Manuel Noriega

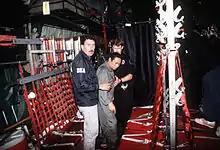
Noriega being escorted onto a U.S. Air Force aircraft by agents from the U.S. Drug Enforcement Administration (DEA) on January 3, 1990

Noriega received several warnings about the invasion from individuals within his government; though he initially disbelieved them, they grew more frequent as the invasion drew near, eventually convincing Noriega to go on the run. Noriega used a number of subterfuges, including lookalikes and playbacks of his recorded voice, to confuse U.S. surveillance as to his whereabouts. During his flight, Noriega reportedly took shelter with several supportive politicians, including Balbina Herrera, the mayor of San Miguelito. The last two days of his flight were spent partly with his ally Jorge Krupnick, an arms dealer also wanted by the U.S. Kempe reported that Noriega considered seeking sanctuary in the Cuban or Nicaraguan embassies, but both buildings were surrounded by U.S. troops. On the fifth day of the invasion, Noriega and four others took sanctuary in the Apostolic Nunciature, the Holy See's embassy in Panama. Having threatened to flee to the countryside and lead guerrilla warfare if not given refuge, he instead turned over the majority of his weapons, and requested sanctuary from Archbishop José Sebastián Laboa, the papal nuncio.